Gemini Center

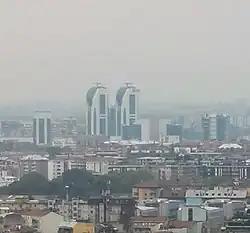
The twin towers of Gemini Center in Milan

The Gemini Center is an office complex comprising two skyscrapers located in Milan, Italy, at the most peripheral end of Via Lorenteggio, in the Giambellino-Lorenteggio district, adjacent to Milan's border with Corsico. The two towers are 96 m, 21 stories high; they were designed by architects R. Gantes and R. Morisi.